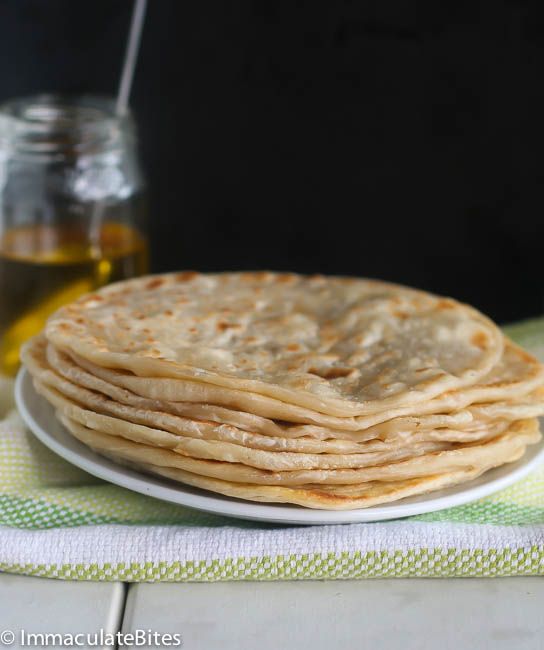
Dish: chapati